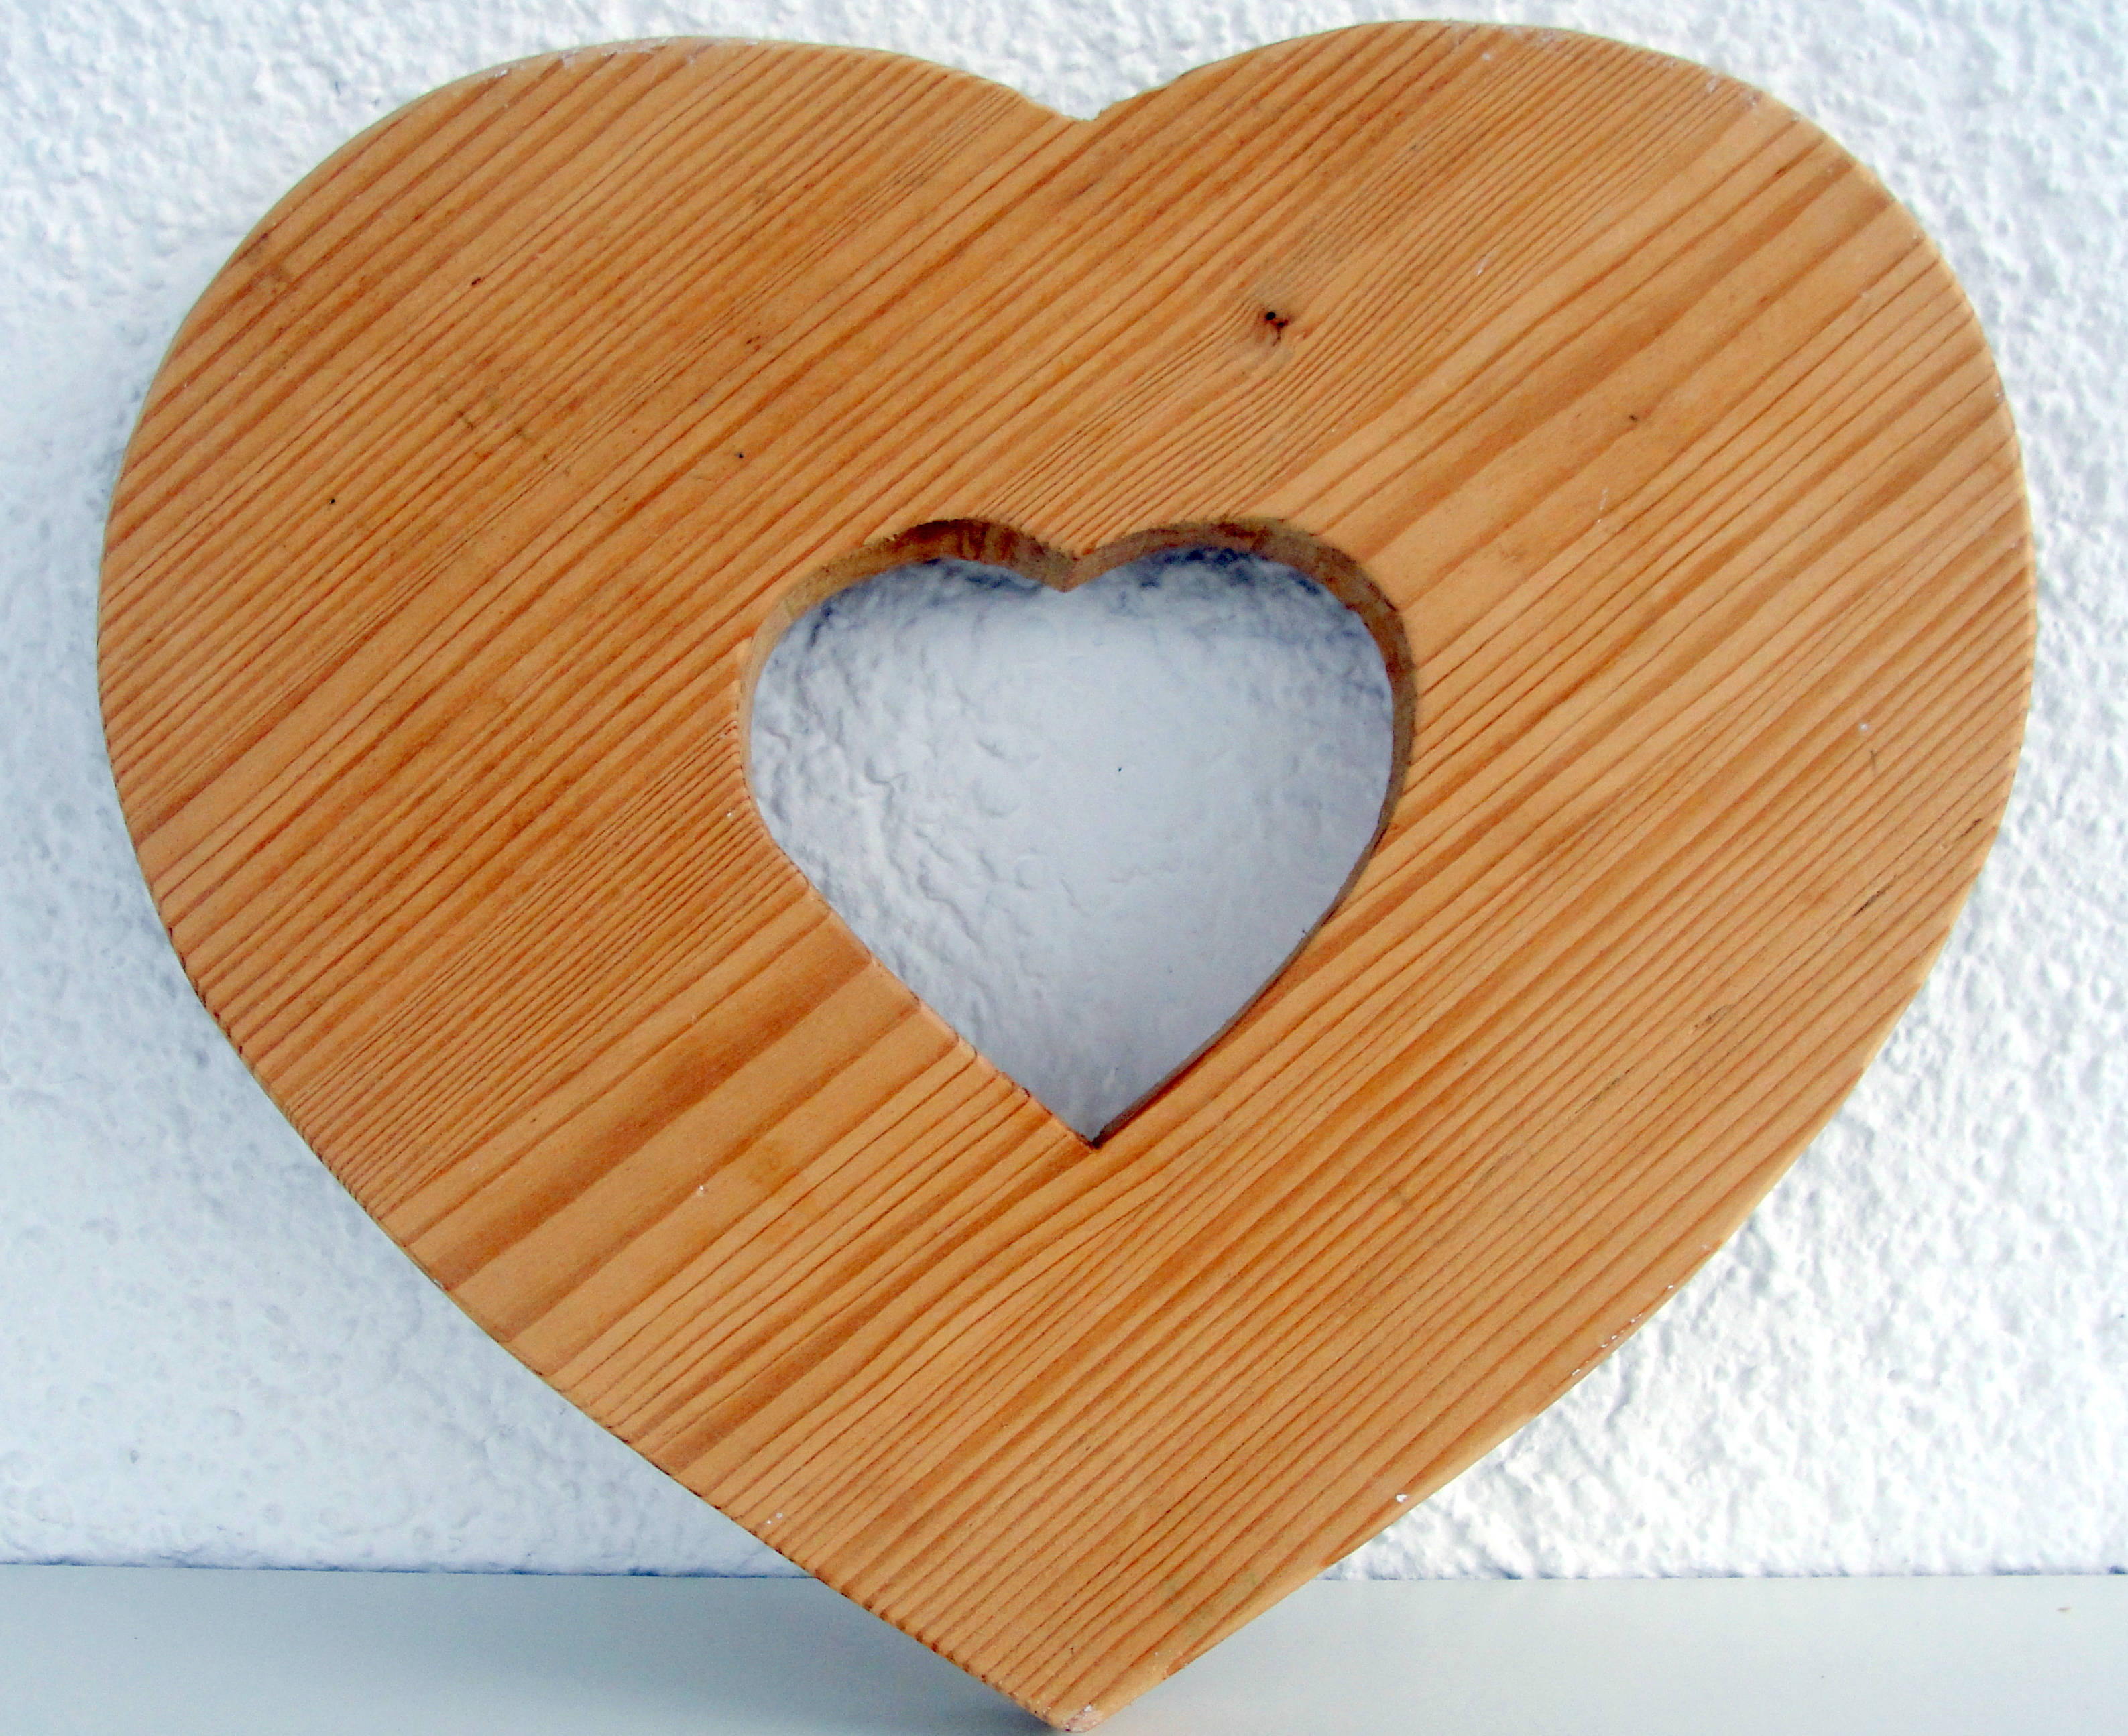
heart, wood, product design